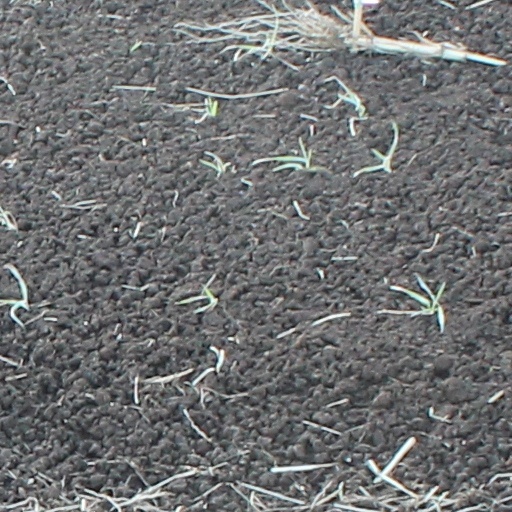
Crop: wheat